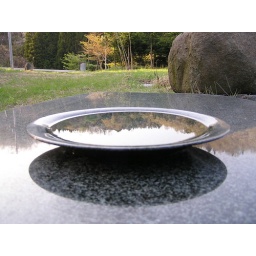
trees in a stone dish